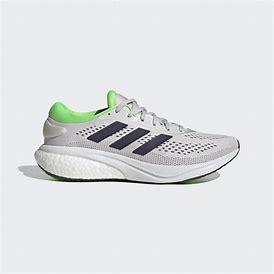
Brand: Adidas
Model: Supernova Lauf